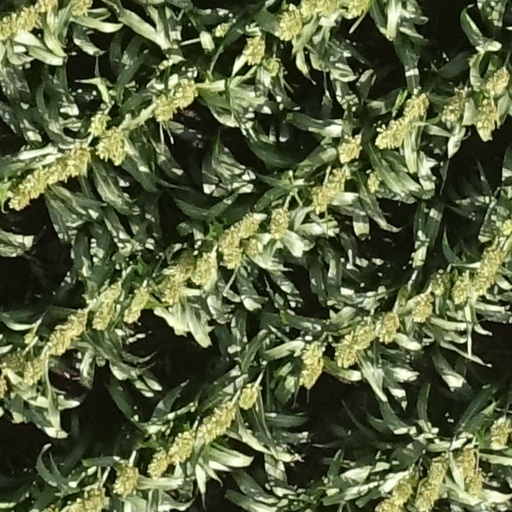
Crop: sorghum